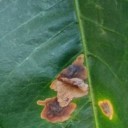
Label: Miner